James Barenger

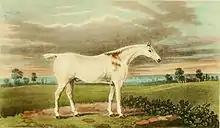
Claret, a hunter (1822)

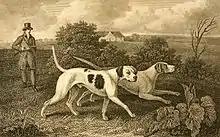
Pointers going out with sportsmen (engraving by John Scott after Barenger)

Barenger was born in Kentish Town, London, the son of James Barenger Snr., a metal chaser and artist who exhibited paintings of insects at the Society of Artists and Royal Academy, and Sarah Woollett, the daughter of the engraver, William Woollett. His brother Samuel Barenger (christened Major Samuel Barenger) also became an engraver.